Steam Powered Giraffe

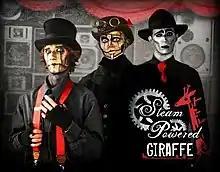
The Jon, Rabbit, and The Spine in 2011

Several of the members of Steam Powered Giraffe met while attending Theatre Arts courses at Grossmont College in El Cajon, California, particularly the pantomime classes of Professor Jerry Hager (26-year Seaport Village mime "Kazoo"). The original four performers—twins David and "Bunny" Bennett, Jonathan Sprague, and Erin Burke—began busking as quirky robot characters on January 22, 2008 in San Diego's Balboa Park. For their first public performance, the group was entitled "Steam Powered Giraffe Presents: Peoplebots". Later that month they shortened the name to simply "Steam Powered Giraffe".